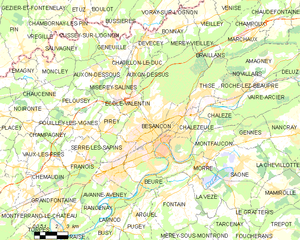
Besançon
Kort over kommunen
Kort over kommunen
Besançon er en by i det østlige Frankrig med ca. 120.000 indbyggere.